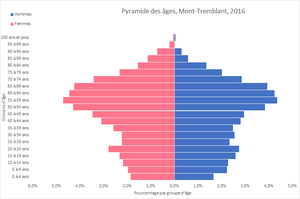
Données tirées du recensement de 2016.
Mont-Tremblant est une ville située dans la municipalité régionale de comté des Laurentides, dans la région administrative des Laurentides, au Québec. La ville tient son nom du mont Tremblant, et est connue pour ses fonctions de station balnéaire au centre de villégiature de Tremblant.